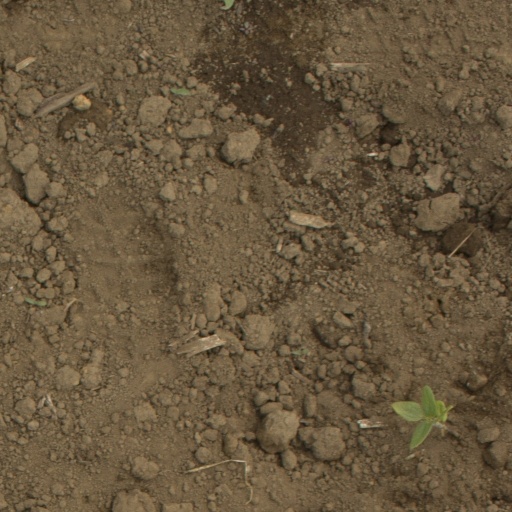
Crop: Jerusalem artichoke